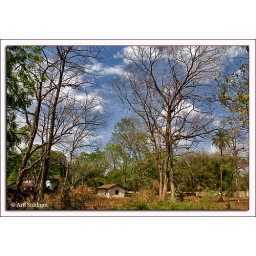
This is a servant quarter at backyard of my brother's house in my home town, Jhansi